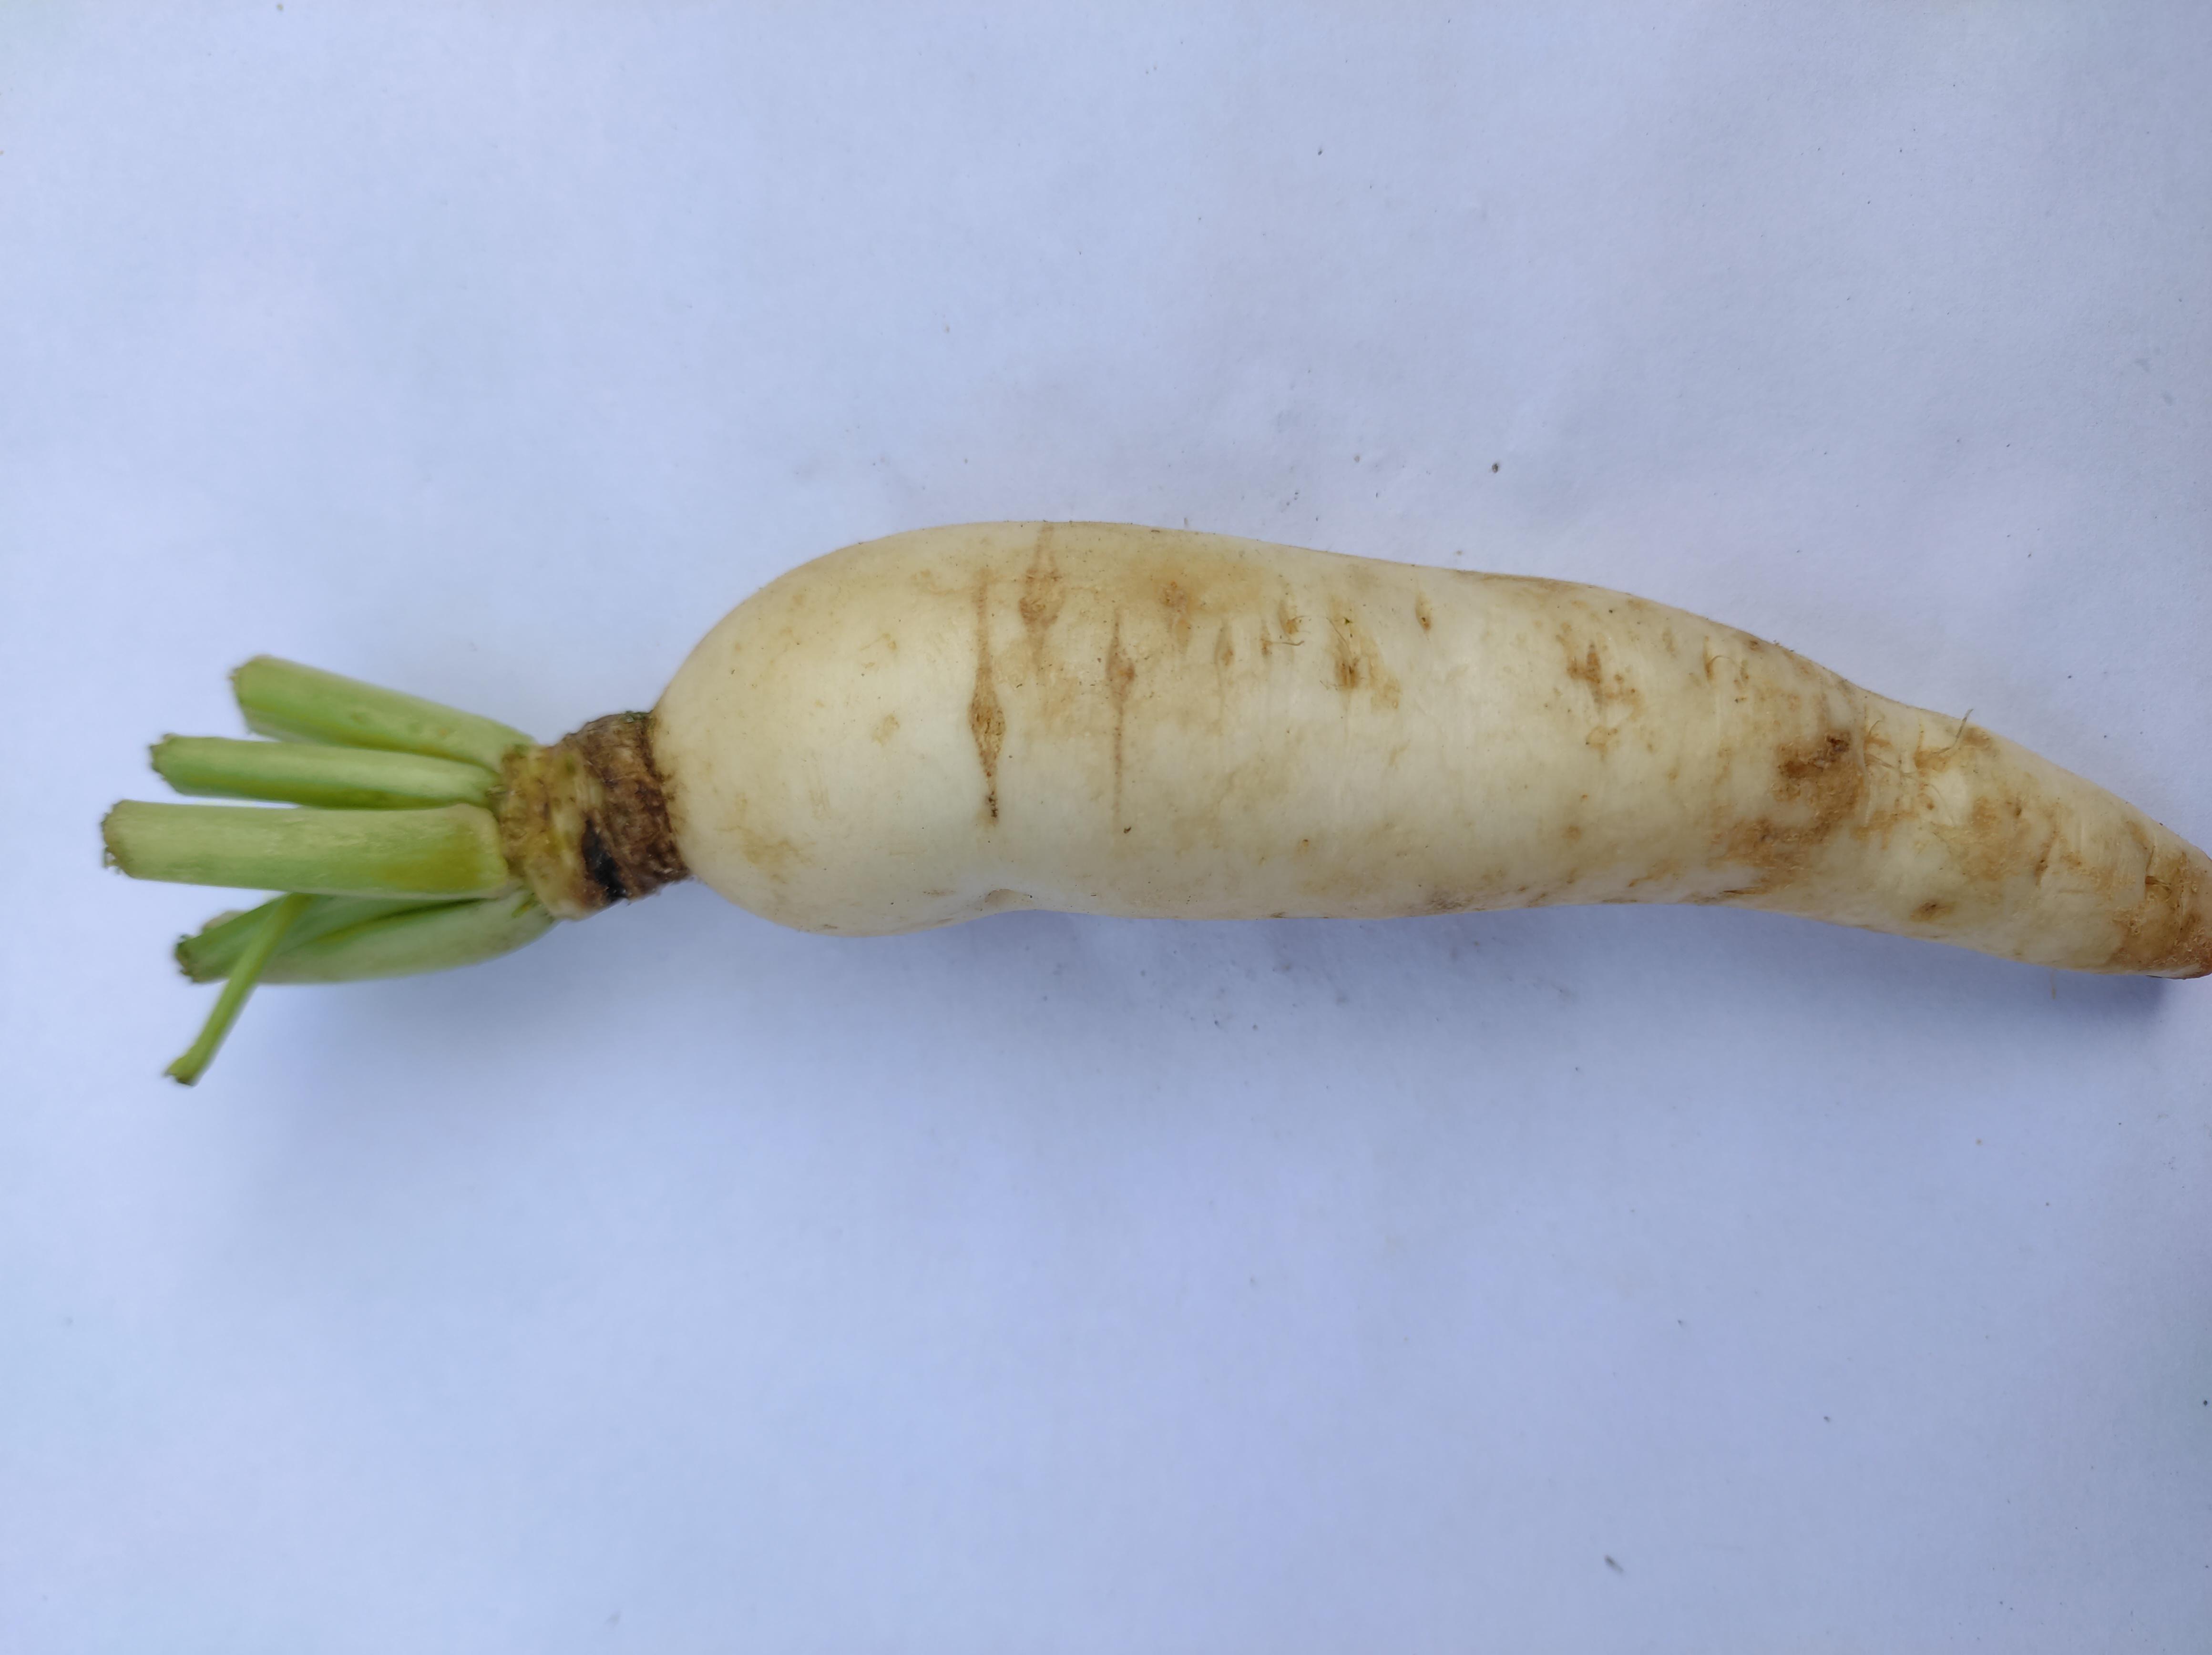
Label: Radish